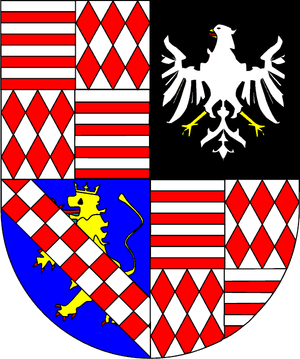
Le Cercle de Haute-Saxe est un cercle impérial du Saint-Empire romain germanique.
La Guerre de Cologne est un conflit qui ravagea l'Électorat de Cologne entre 1583 et 1588 dans un contexte de tensions religieuses qui affectaient alors le Saint-Empire romain germanique, en marge de la révolte des Pays-Bas et des guerres de religion en France.
Les comtes de Mansfeld appartenaient à l'une des plus anciennes lignées nobles d'Allemagne. Leurs terres, érigées en comté d'Empire dès 1580, s'étendaient sur la moitié septentrionale du Hassegau, le long des contreforts orientaux du massif du Hartz. Elles recouvraient à peu près les limites des arrondissements disparus de Pays-de-Mansfeld, de Merseburg-Querfurt et de Sangerhausen, et donc la plus grande partie de l'actuel arrondissement de Mansfeld-Harz-du-Sud en Saxe-Anhalt.